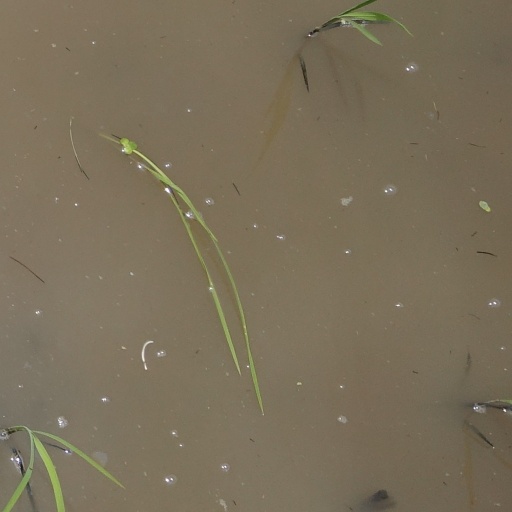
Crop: rice